Martin R. Carlson

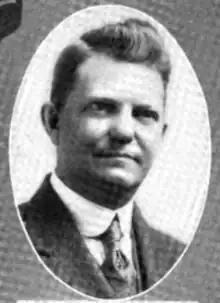

Martin R. Carlson (May 2, 1877 – April 7, 1971) was an American politician and businessman who served as the mayor of Moline, Illinois, from 1911 to 1918 and a member of the Illinois Senate for the 33rd district from 1919 to 1935. A Republican, he served as the President "pro tempore" of the Illinois Senate from 1929 to 1931 and briefly served as acting Governor in 1929.